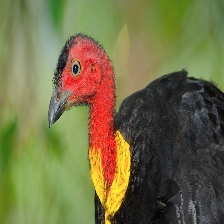
Species: BUSH TURKEY
Scientific name: ALECTURA LATHAMI